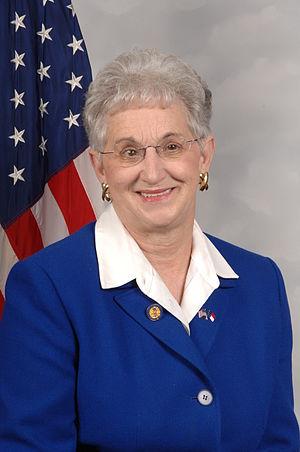
Depuis 2013, l'État de Caroline du Nord dispose de treize représentants à la Chambre des représentants des États-Unis.